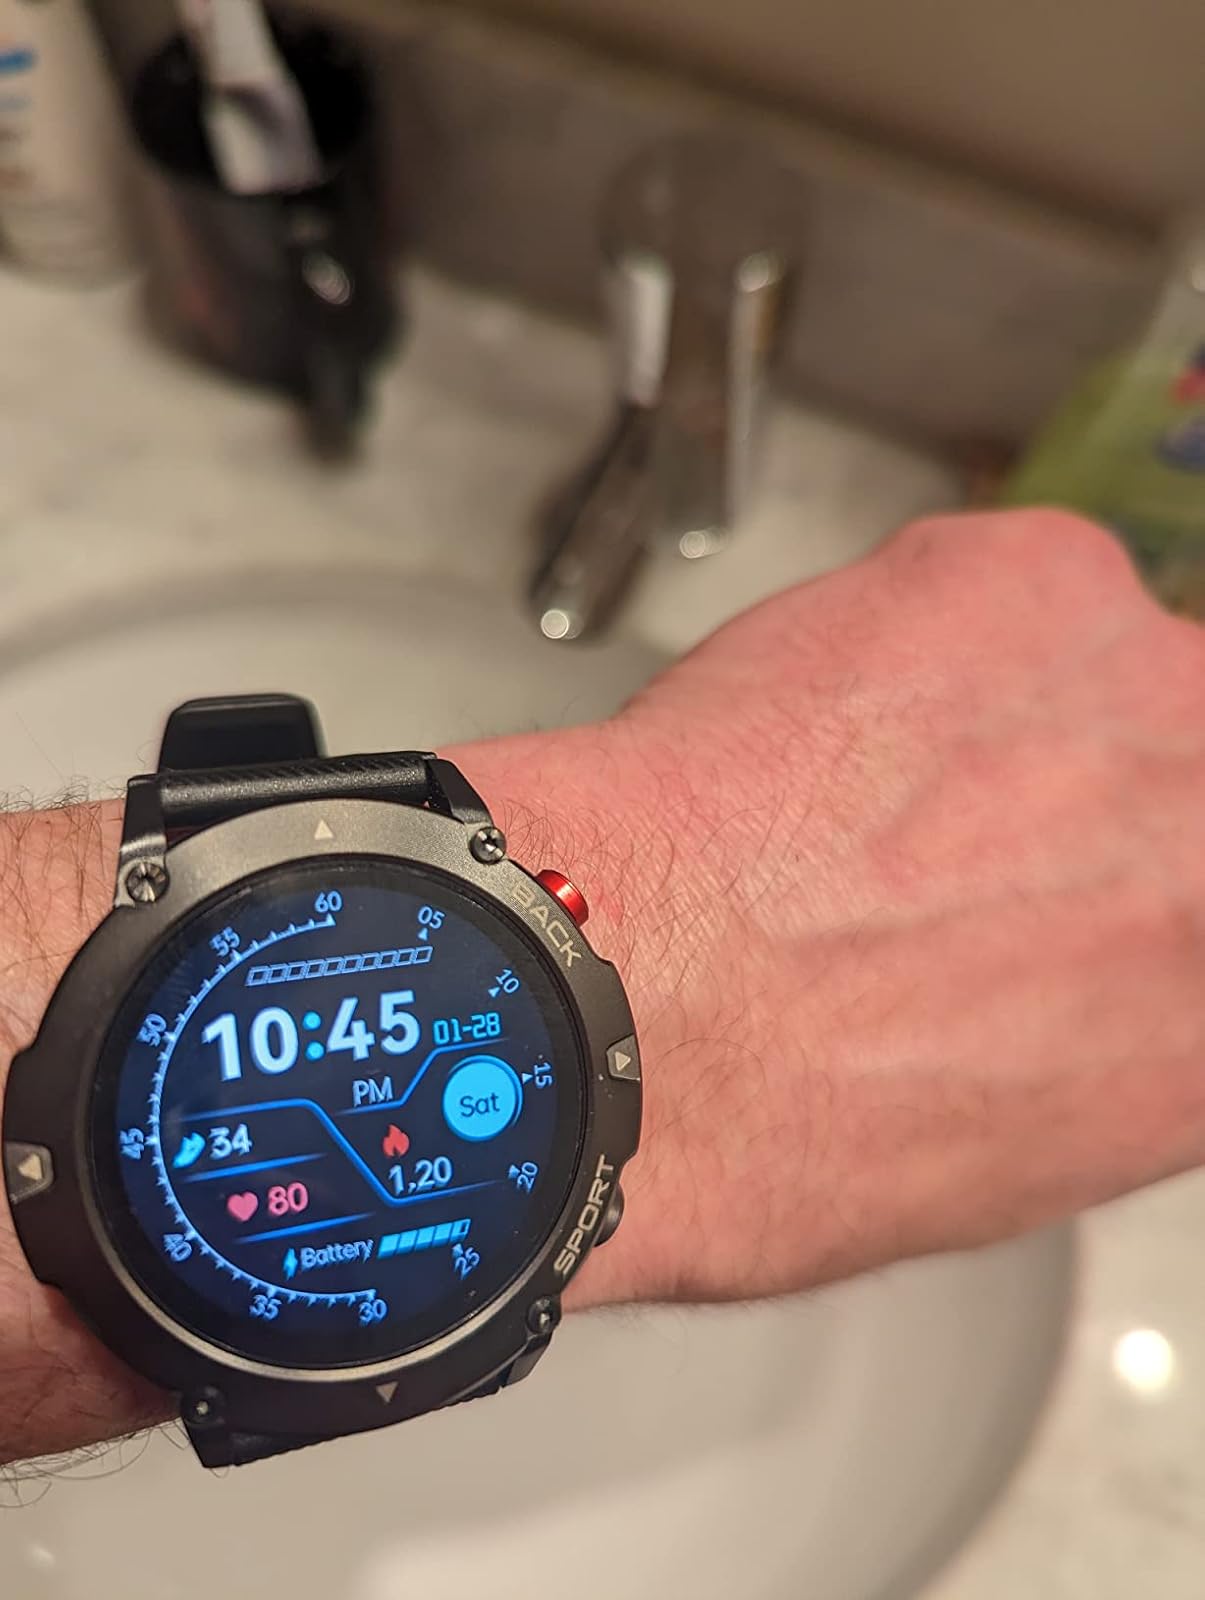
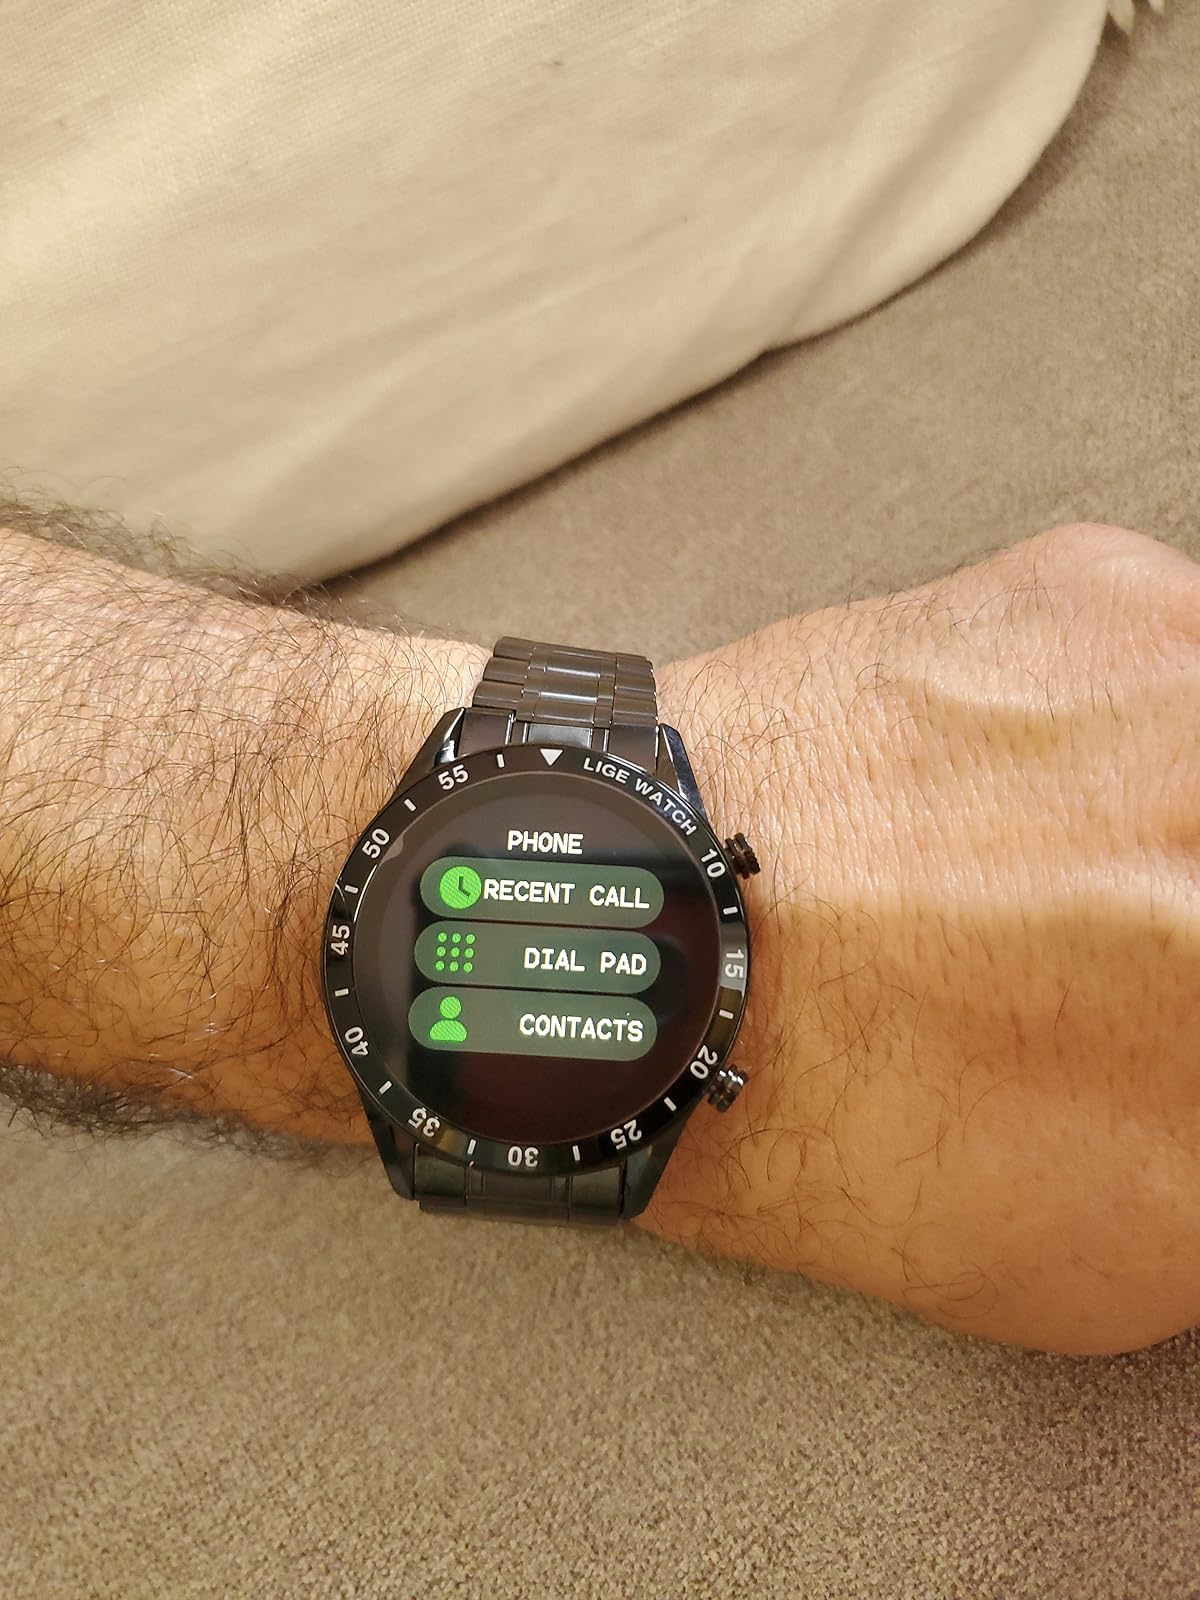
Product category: smartwatch
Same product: no